Burhanpur

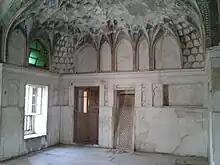

Many historical monuments survive in the area around Burhanpur, mainly dating from the rule of the great Mughal emperor Shah Jahan. Burhanpur was an important Mughal outpost. Shah Jahan spent a considerable amount of time in this town, and helped add to the Shahi Qila. The Shahi Qila is one majestic palace in Burhanpur, located to the west of the Tapti River. Diwan-i-Aam and Diwan-i-Khas were built on the terrace of the Qila. Little of it remains today, as the Qila is mostly in ruins. However, the parts of the palace that are still standing display exquisite sculpture and carvings. The main attraction at the palace is the "hamam" or royal bath. It was specifically built for Shah Jahan's wife, Mumtaz Mahal so that she could enjoy a luxurious bath. It is said that she died there while giving birth to her fourteenth child. Even today, the ceiling has many intricate paintings. One of these paintings depicts a monument which is said to have been the inspiration for the Taj Mahal, her final resting place. She was initially buried there for six months before being moved. The original grave called the Aahukhana is in disrepair.